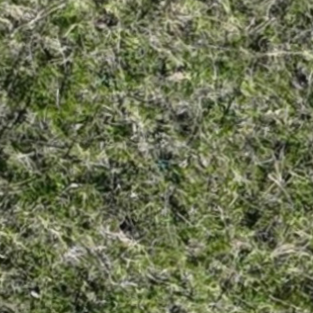
Month: october
Dye color: blue
Dye concentration: low